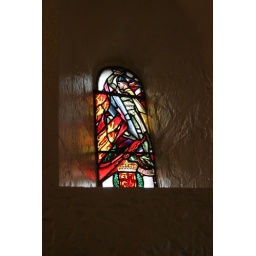
Stained glass window in St. Margaret's Chapel, the oldest building in Edinburgh Castle